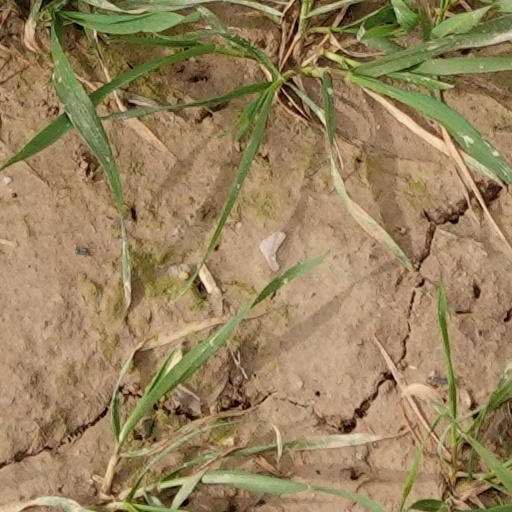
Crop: wheat